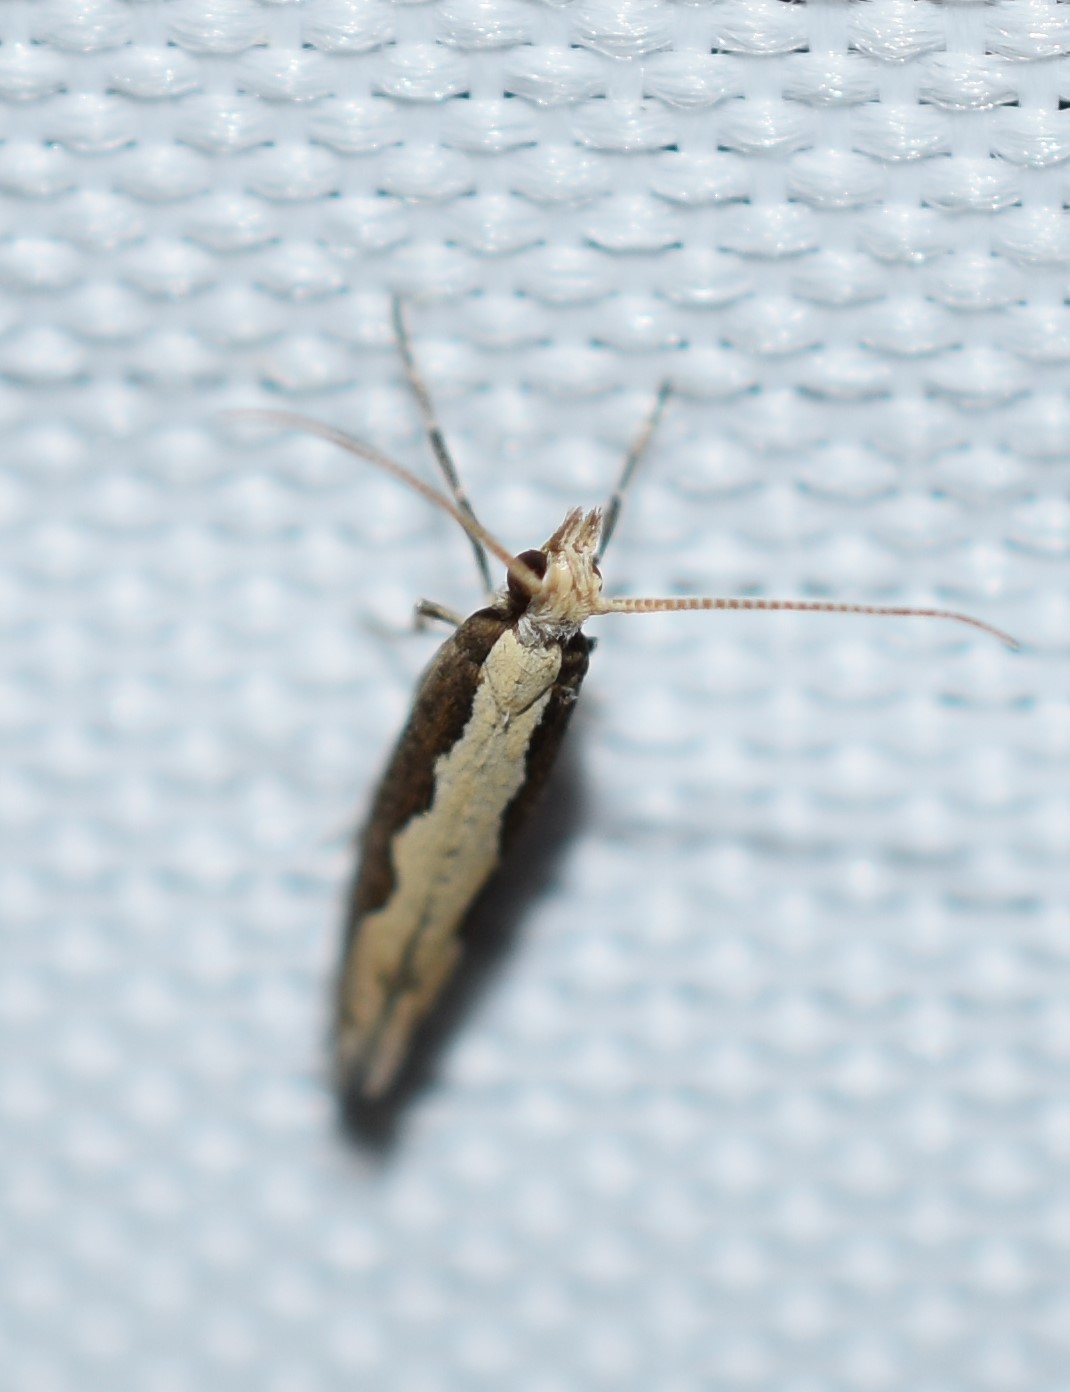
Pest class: diamondback_moth